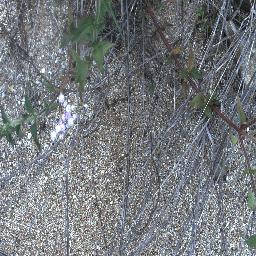
Label: siam_weed